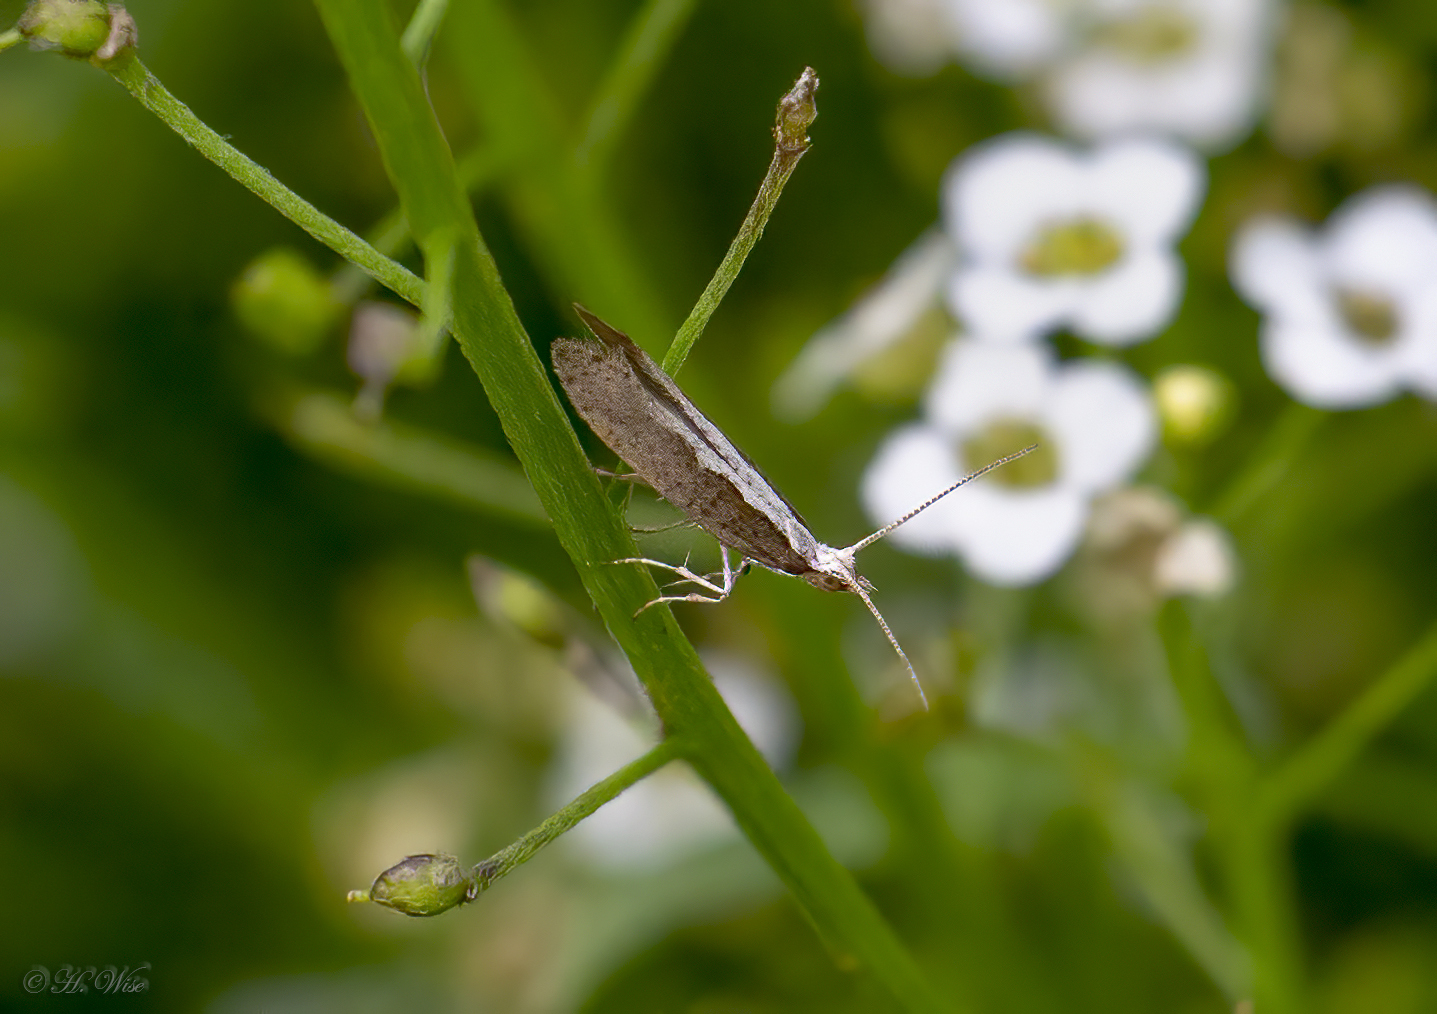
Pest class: diamondback_moth